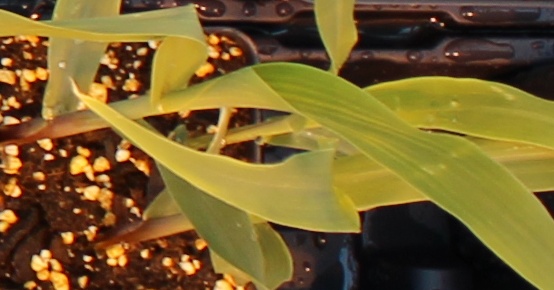
Label: Corn